Yasuhiko Funago

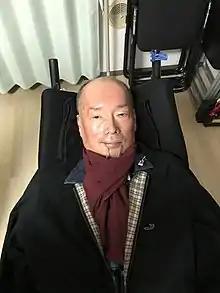
Funago in 2019

is a Japanese politician and former member of the House of Councillors. He and fellow councillor Eiko Kimura became the first people with severe disabilities elected to Japan's National Diet in 2019. He is a member of the Reiwa Shinsengumi.